Caroline Yale

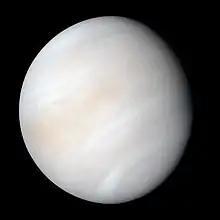
The Yale crater on planet Venus, named in 1994 in honor of Caroline Ardelia Yale and her contribution to the deafs

Caroline Ardelia's teaching methods became so widespread that by 1933 all but two of the 200 schools for the hearing impaired in America employed her oral teaching methods. At the Clarke School, she also developed programs for physical skills and athletics for hearing-impaired children. She hired Grace Goodhue of Burlington, Vermont, as a teacher who then became First Lady Grace Coolidge when she married U.S. President Calvin Coolidge. Grace Coolidge remained a lifelong fundraiser and strong supporter of the Clarke School.